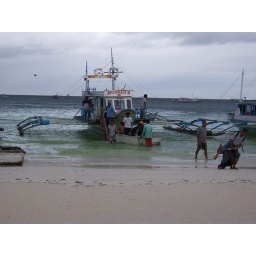
That guy in the blue worked his ass off moving that little boat around for people